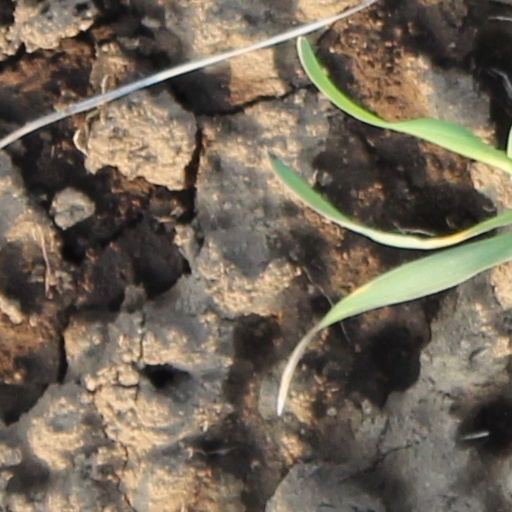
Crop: wheat